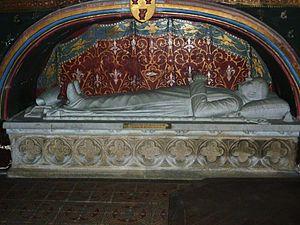
Cathédrale Saint-Corentin de Quimper
Les évêques de Quimper et Léon se succèdent sur le siège épiscopal de Quimper depuis que les anciens diocèses de Cornouaille et de Léon ont été réunis pour former une juridiction correspondant aux limites du département du Finistère, conformément à la loi sur la constitution civile du clergé, votée le 12 juillet 1790 par l'Assemblée nationale constituante qui instituait un diocèse par département. Les frontières du diocèse seront confirmées par le Concordat de 1801 qui entérinera l'existence de cette nouvelle circonscription sous le nom de diocèse de Quimper et Léon.
Cette liste recense les gisants situés en France.